UD Fraga

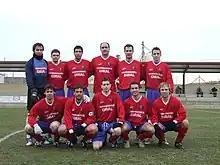
Players of Unión Deportiva Fraga in a match in 2006.

The club was founded in 1926. It debuted for the first time in a national competition of Spain. In 1987 the club was made semi-professional.